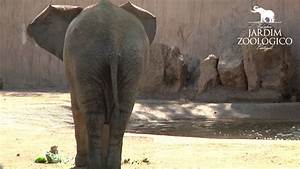
Label: elefante